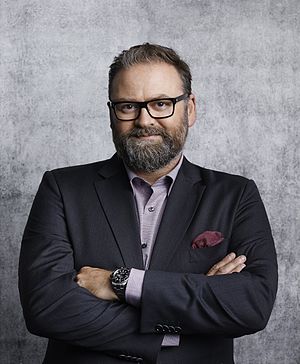
Adam Alsing
Rolf Adam Engelbrekt Alsing var en svensk tv- og radiovært, der var bedst kendt for at præsentere Big Brother Sverige på Kanal 5. Efterfølgende flyttede han til TV4, hvor han blev vært på Jeopardy!. Han havde også sit eget program kaldet Adam Live. Han flyttede senere til radio på Rix FM og Mix Megapol.